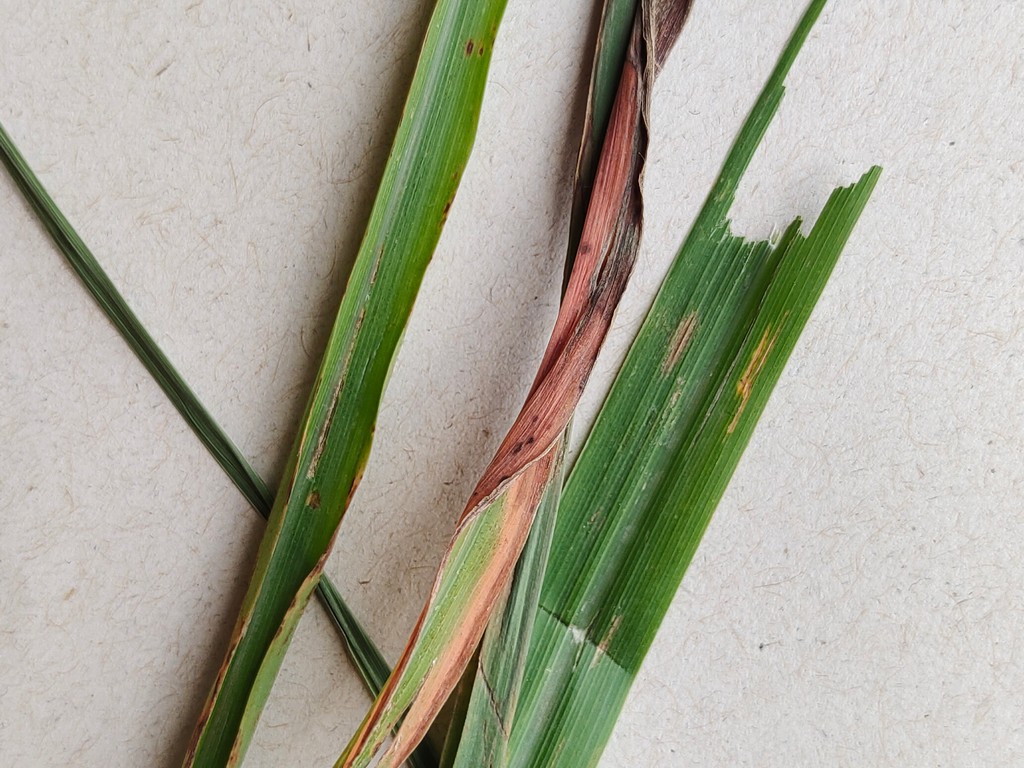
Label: Unhealthy